Hereford

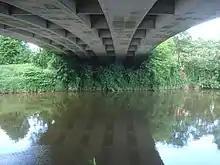
Underneath Greyfriar's Bridge

Hereford became the seat of Putta, Bishop of Hereford, some time between 676 and 688 AD, after which the settlement continued to grow due to its proximity to the border between Mercia and Wales, becoming the Saxon capital of West Mercia by the beginning of the 8th century.